Present Laughter

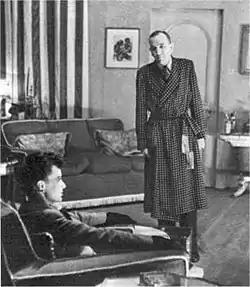
James Donald (Roland) and Noël Coward (Garry) in the original production of "Present Laughter"

Present Laughter is a comic play written by Noël Coward in 1939 but not produced until 1942 because the Second World War began while it was in rehearsal, and the British theatres closed. The title is drawn from a song in Shakespeare's "Twelfth Night" that urges "carpe diem" ("present mirth hath present laughter"). The play has been frequently revived in Britain, the US and beyond.